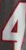
Number: 4